Tristram's warbler

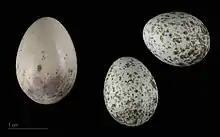
"Cuculus canorus bangsi" (cuckoo) eggs in a "Sylvia deserticola" clutch MHNT

Tristram's warbler (Curruca deserticola) is a species of Old World warbler in the family Sylviidae.